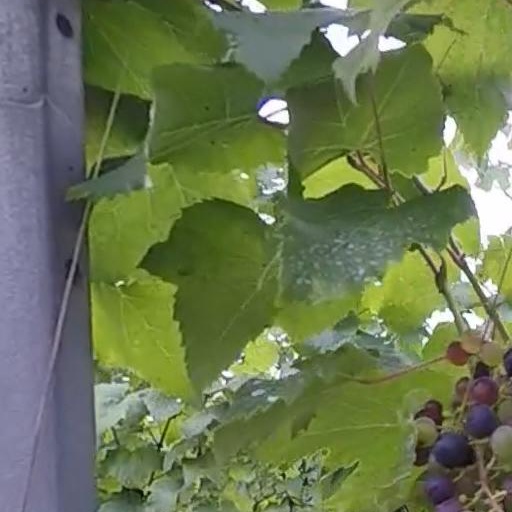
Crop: grape